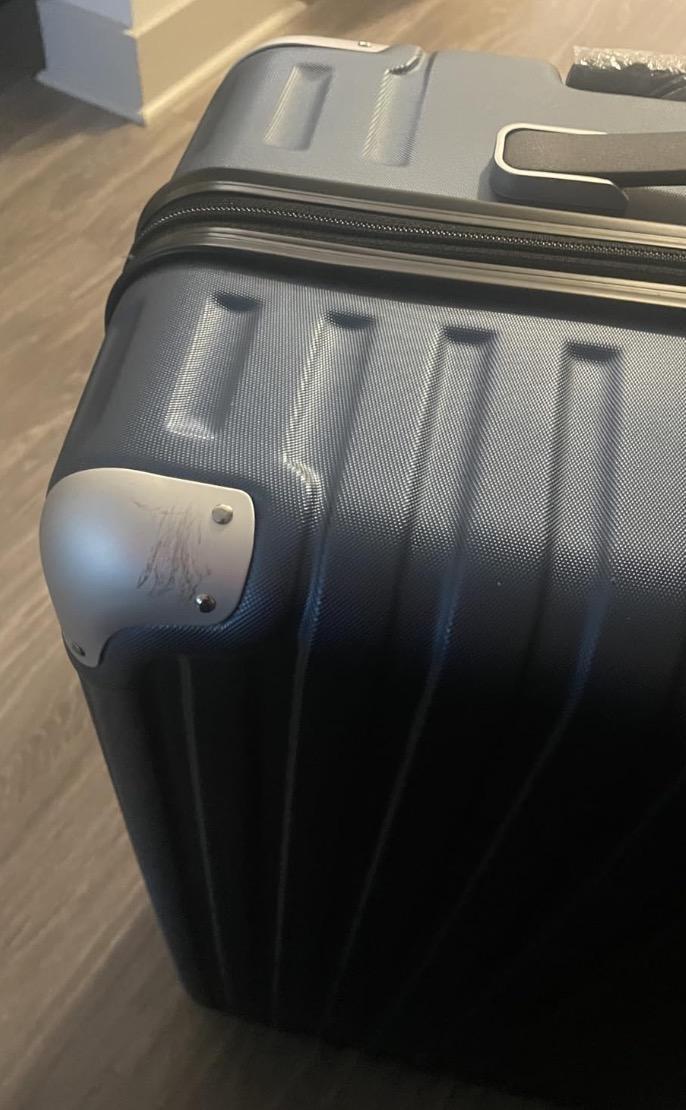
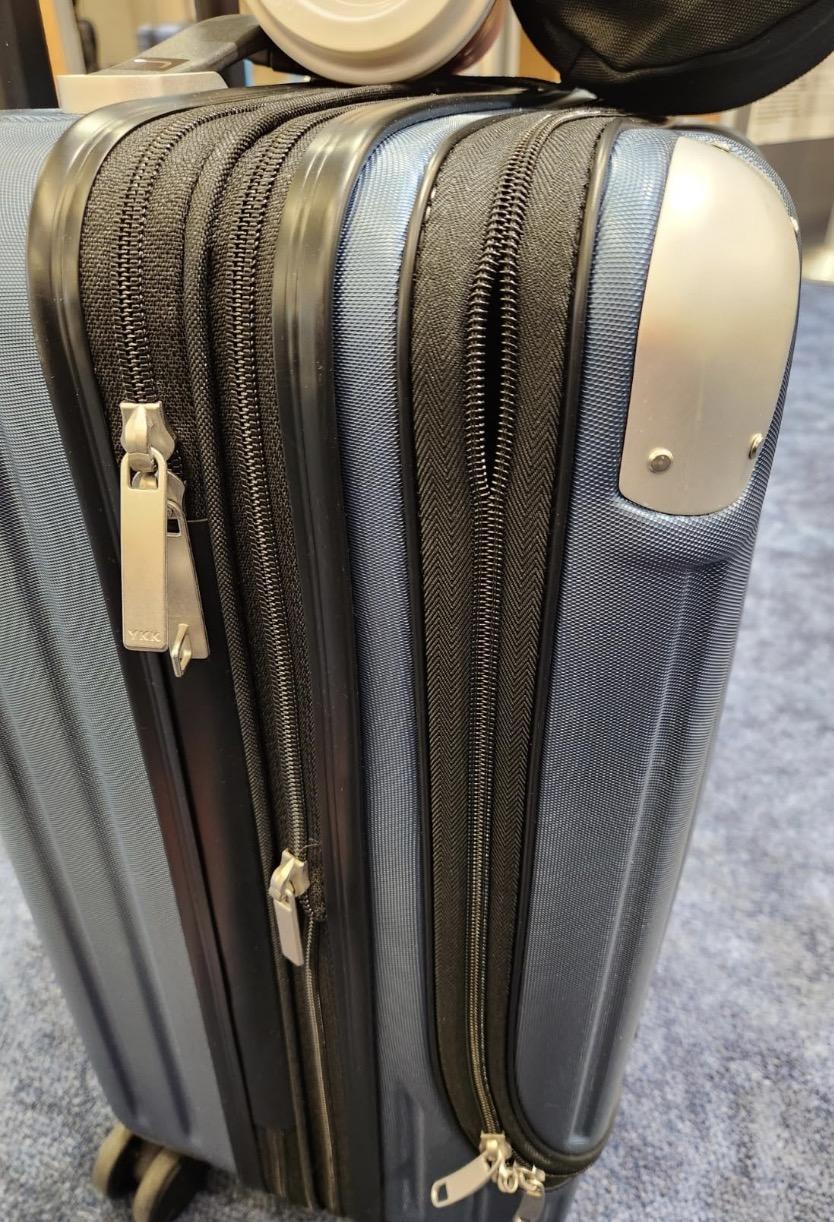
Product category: items_tea
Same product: yes